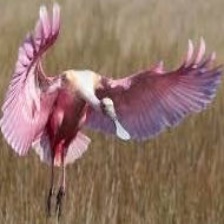
Species: ROSEATE SPOONBILL
Scientific name: PLATALEA AJAJA
ImageNet parent category: spoonbill